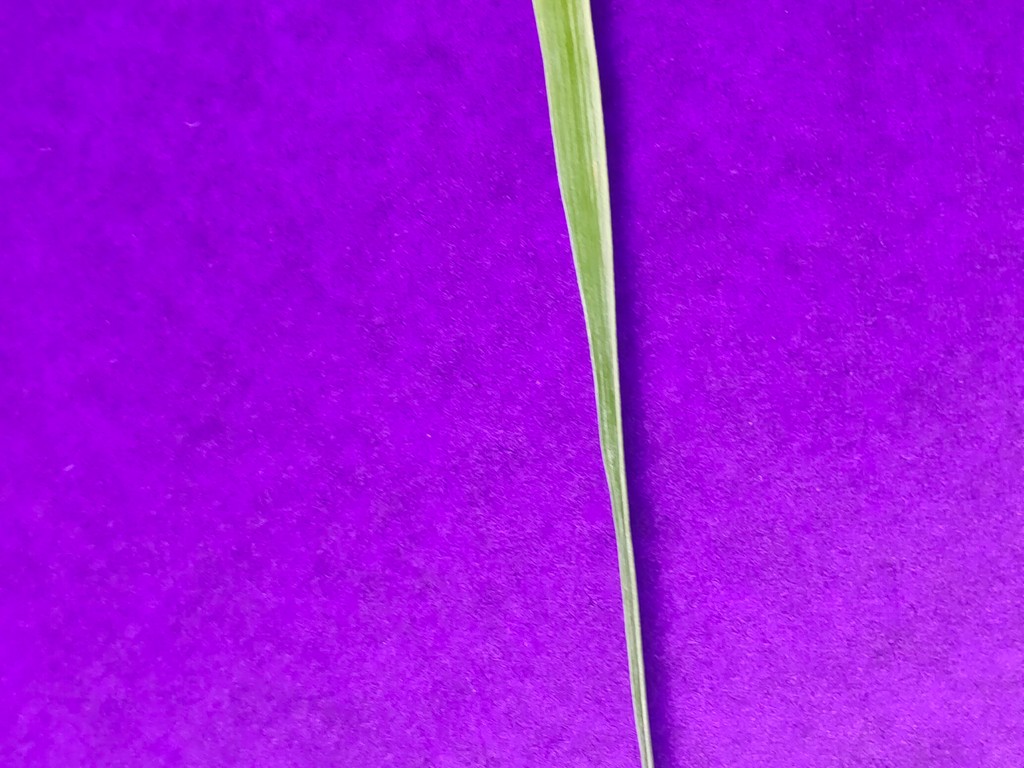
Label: Healthy